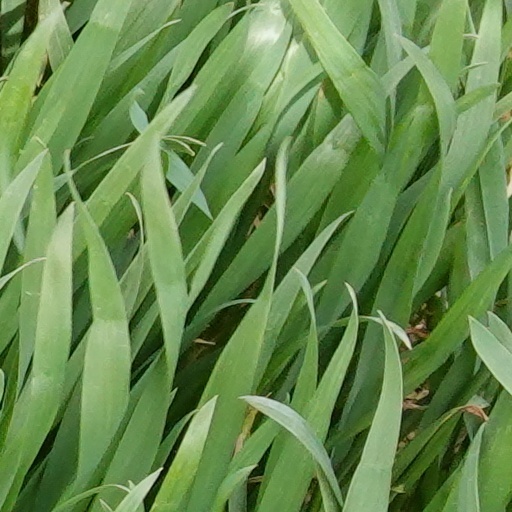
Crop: wheat